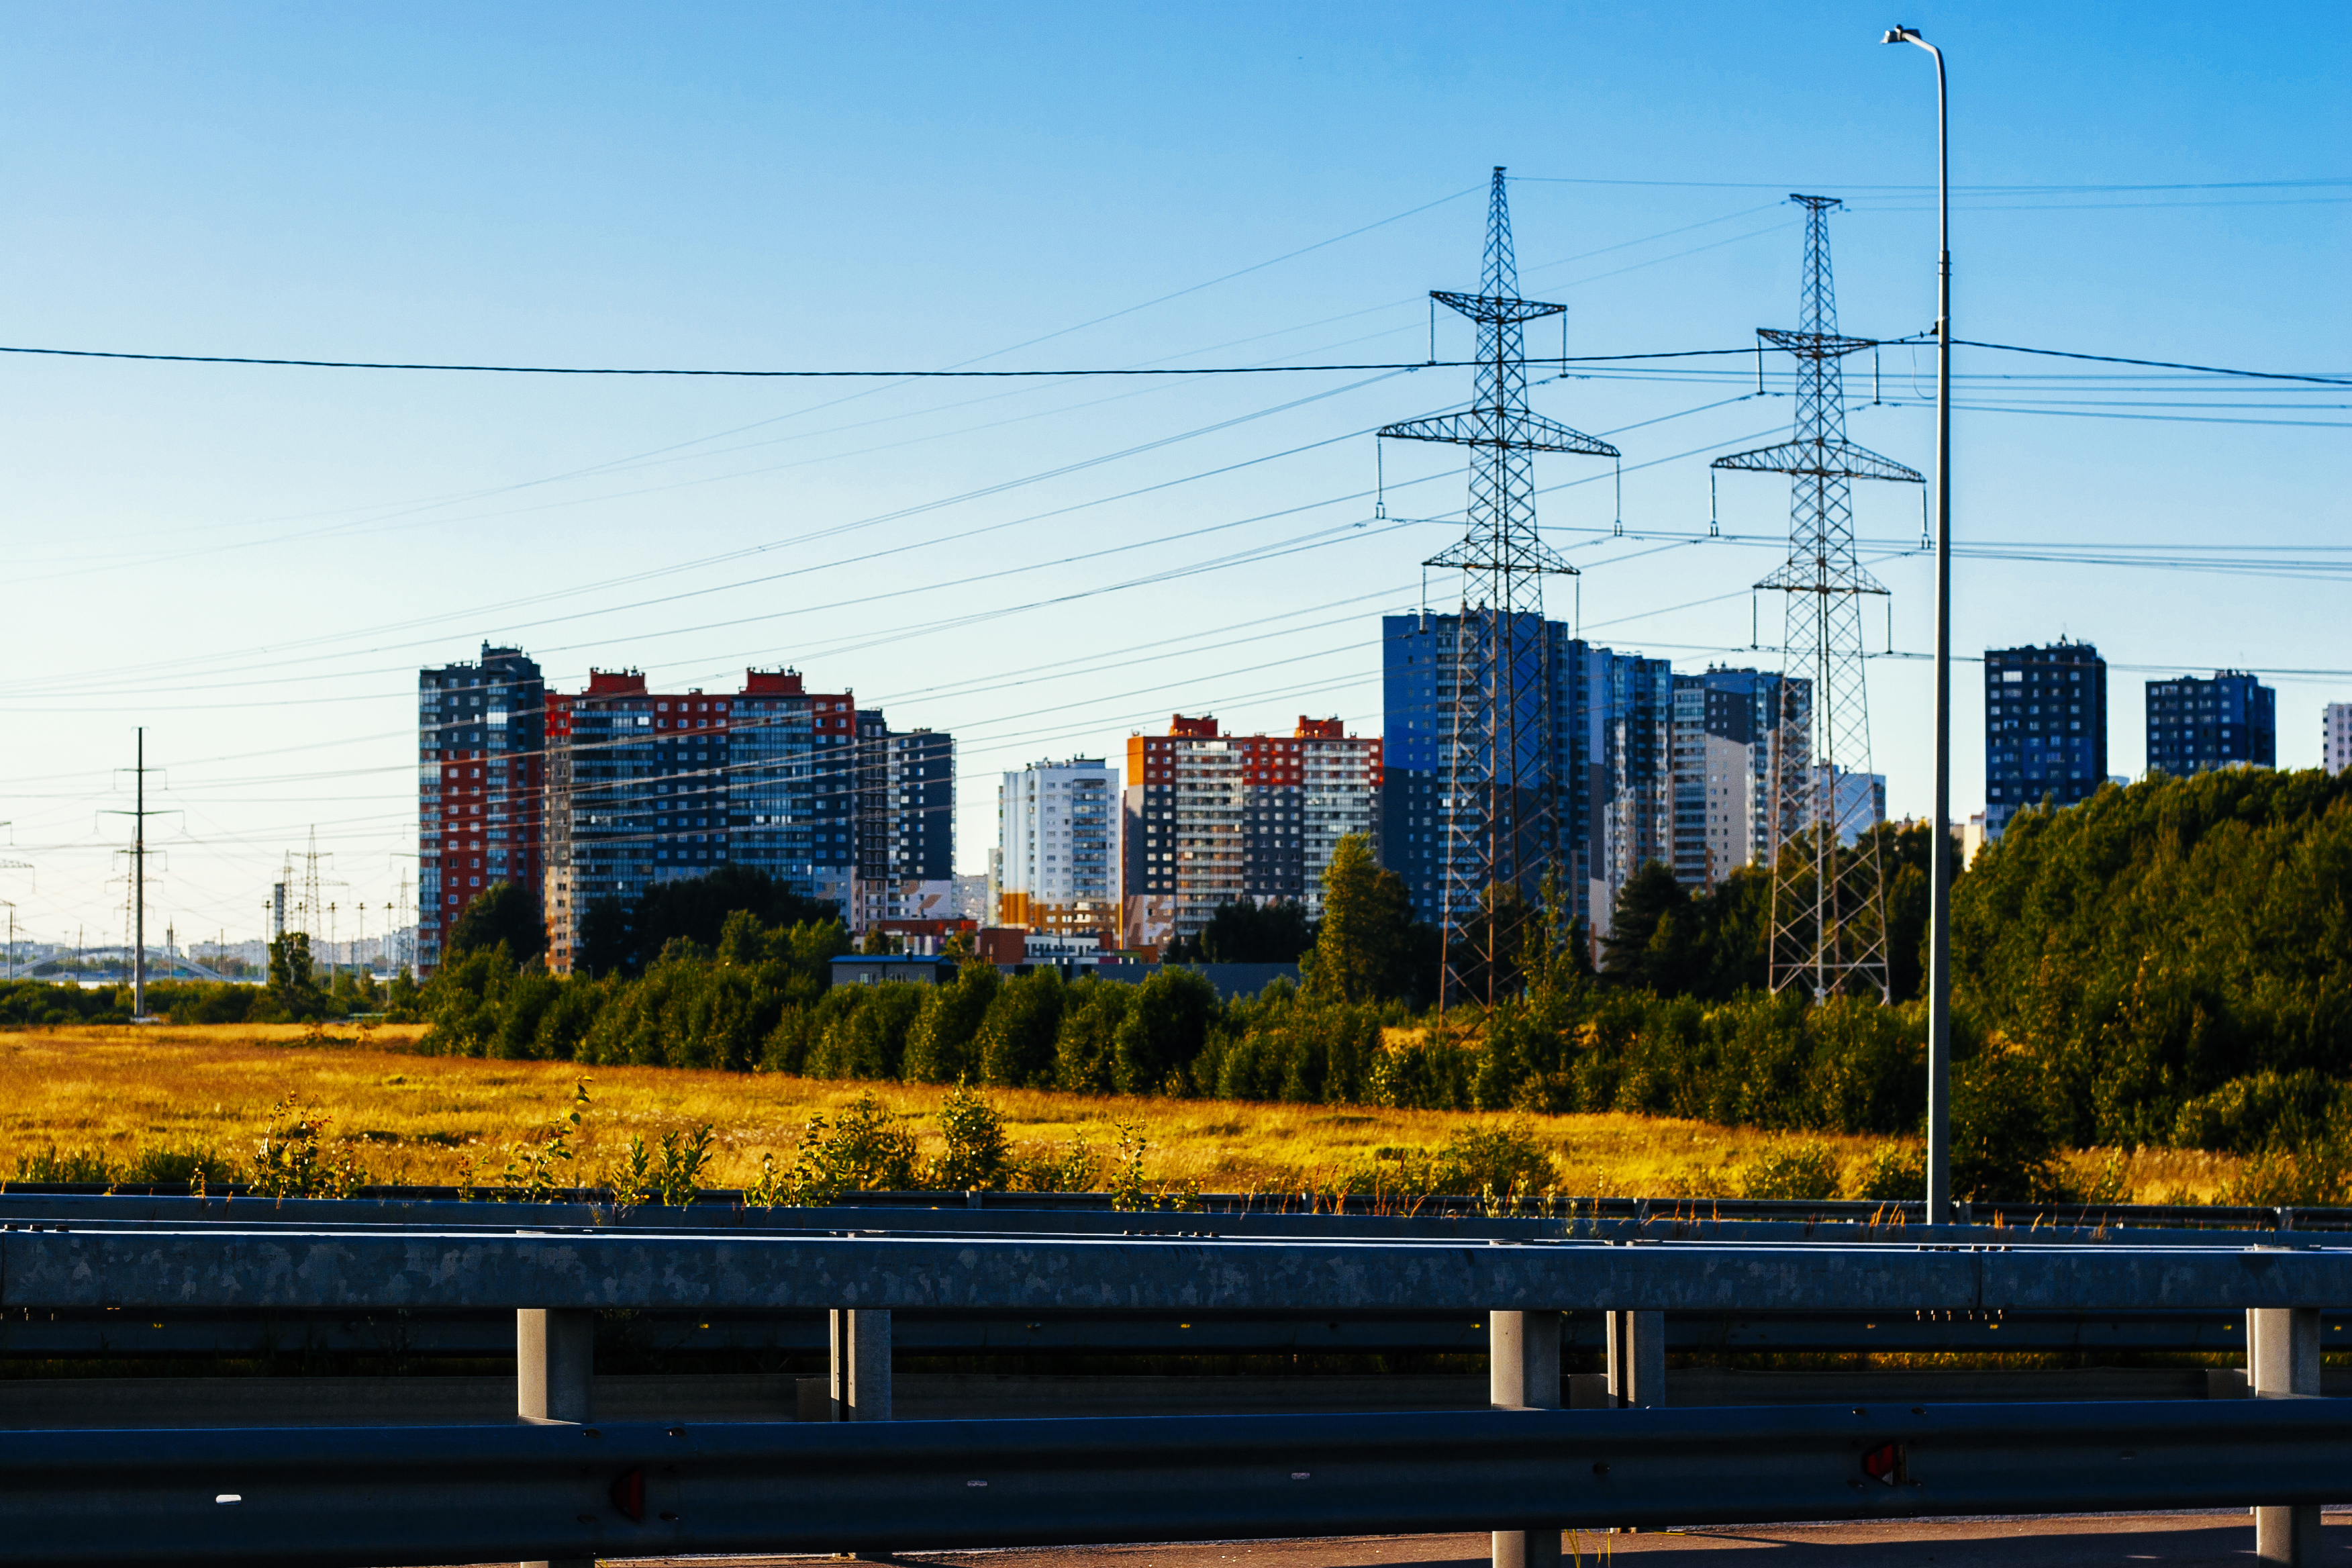
images, sky, building, plant, skyscraper, nature, infrastructure, overhead power line, electricity, tower block, fence, land lot, tree, sunlight, body of water, cityscape, grass, urban design, neighbourhood, condominium, morning, residential area, woody plant, landmark, house, city, horizon, metropolitan area, metropolis, electrical supply, road, landscape, transmission tower, public utility, urban area, human settlement, tower, reflection, mixed use, asphalt, suburb, evening, wire, facade, downtown, crane, street, town, skyline, apartment, autumn, electrical network, roof, track, night, dusk, transport, river